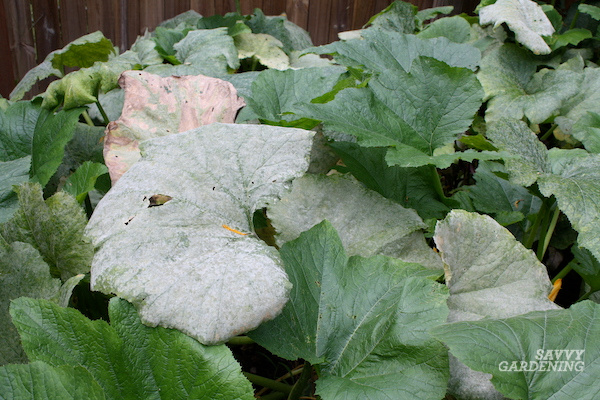
Plant: Squash
Disease: squash powdery mildew